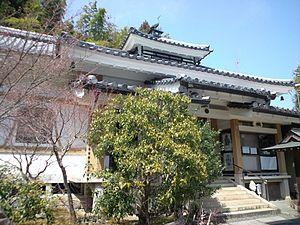
Le Danrin-ji est le premier temple zen du Japon, fondé à Saga, Kyōto, sur ordre de Tachibana no Kachiko durant l'ère Jōwa de l'époque de Heian. Le temple est détruit par un incendie en 928 puis restauré et à l'époque de Muromachi désigné comme un des cinq grands couvents bouddhistes de Kyōto. Avec le temps le temple tombe en ruines et sur son emplacement commence la construction du Tenryū-ji en 1339.